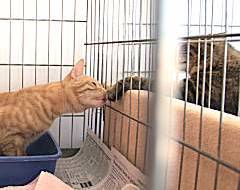
Label: cat